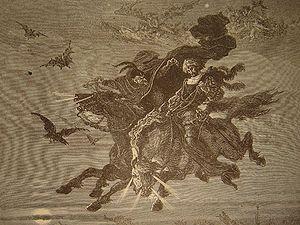
Méphistophélès est l’un des sept princes de l'enfer, incarnant parfois le diable sur terre. Les racines sont probablement à chercher du côté du latin mephiticus et mephitis : « exhalation pestilentielle ».